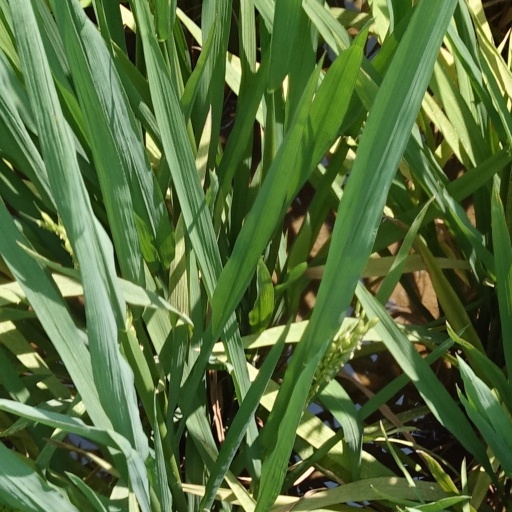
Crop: rice